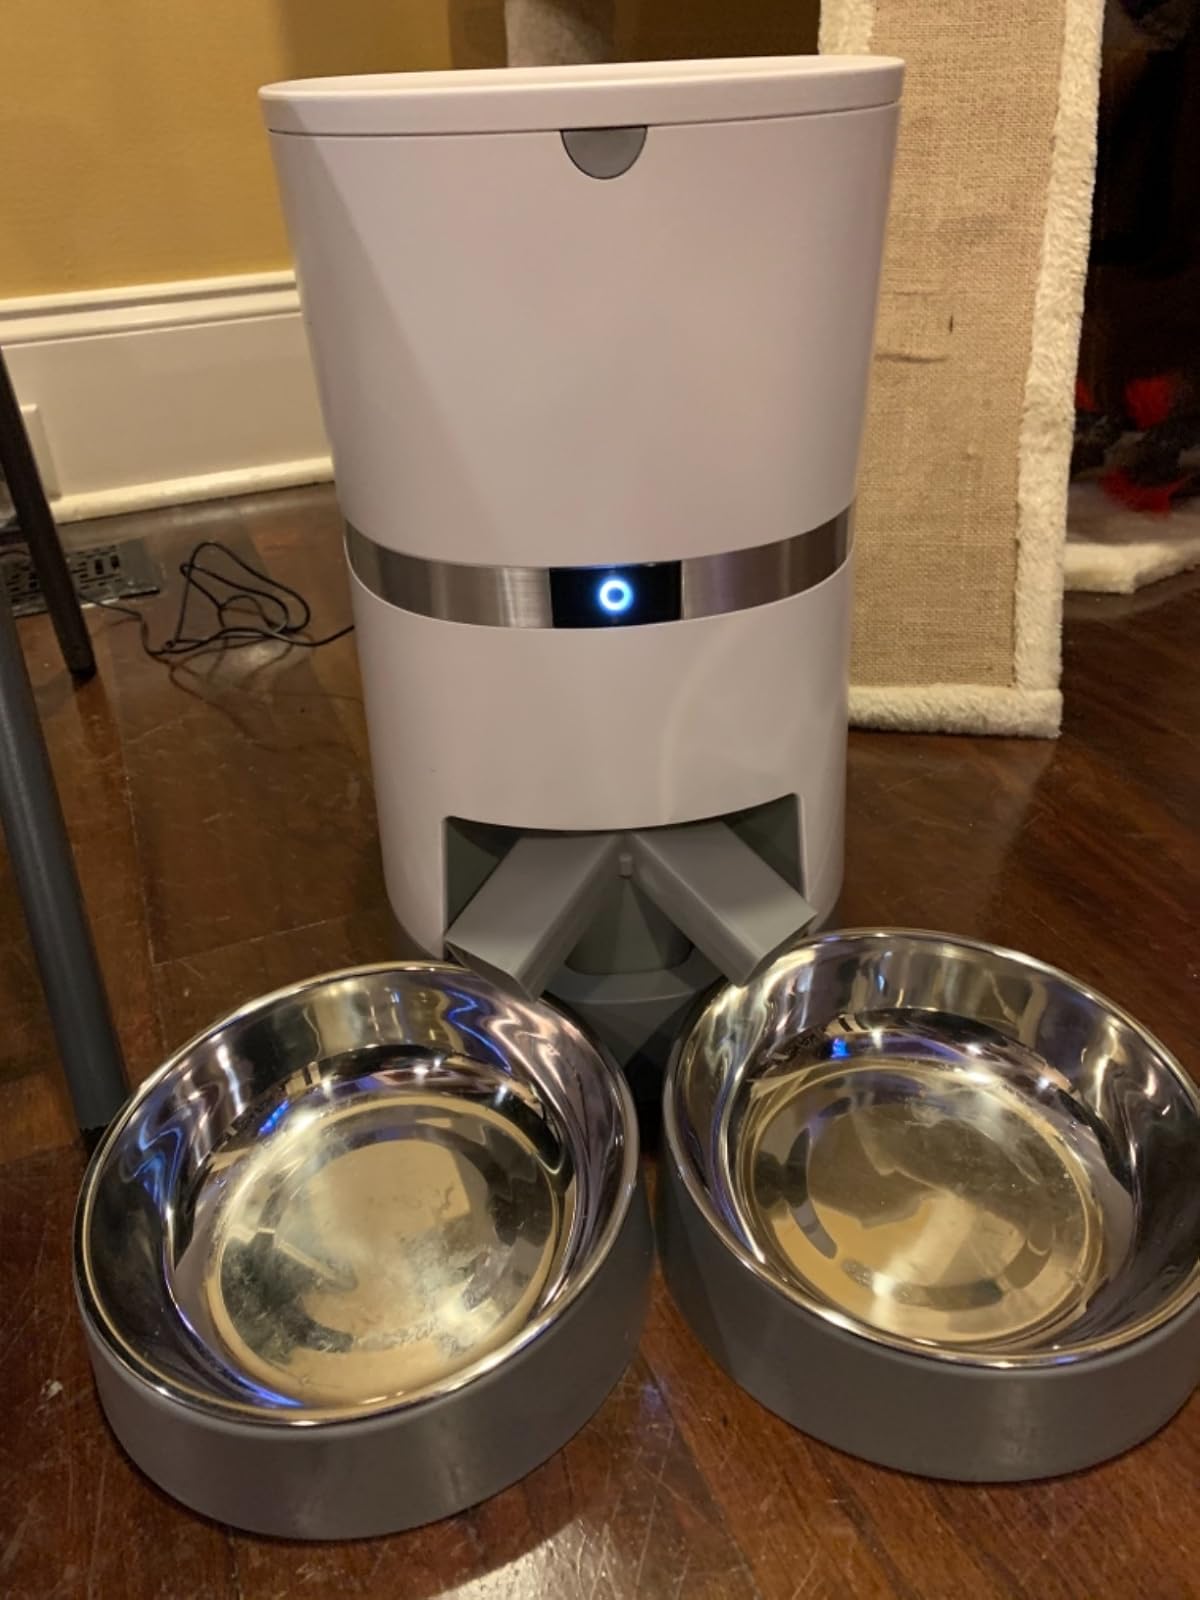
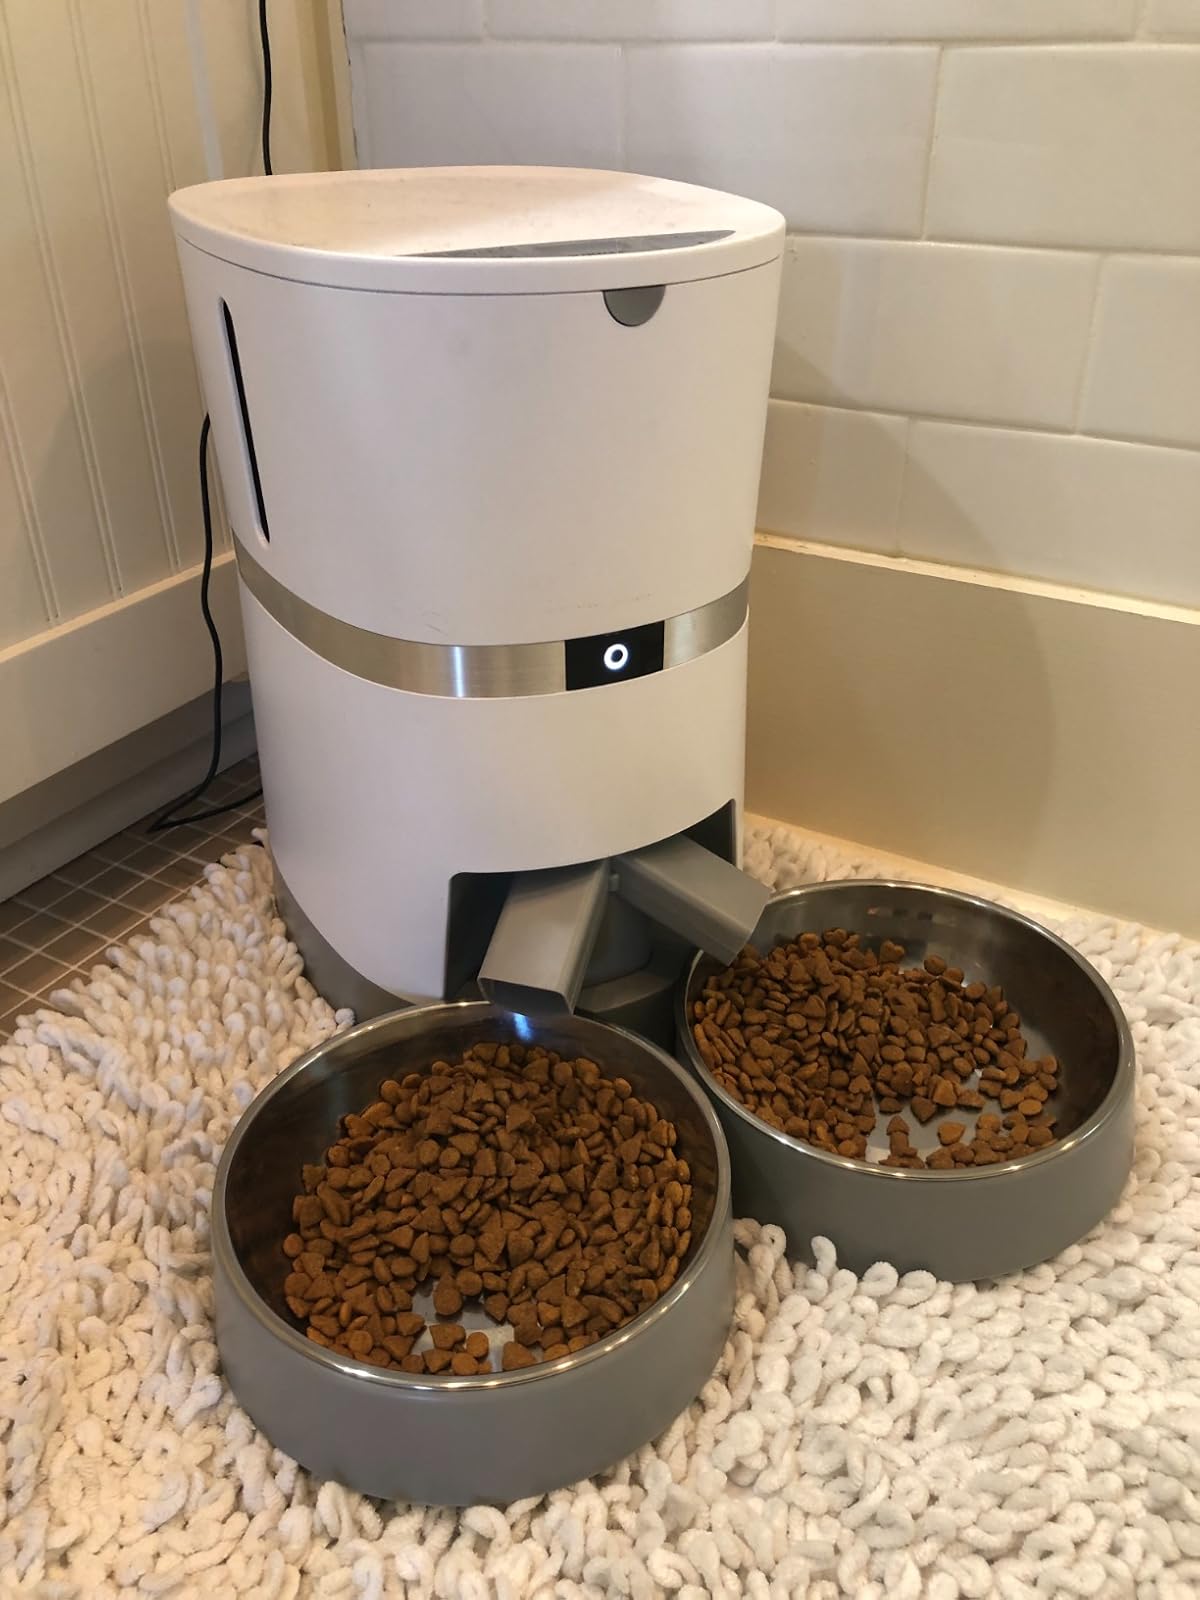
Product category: items_feeder
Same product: yes